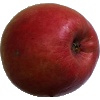
Label: Apple Crimson Snow 1